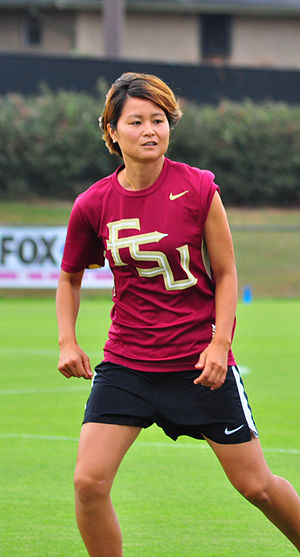
Mami Yamaguchi
Mami Yamaguchi er en tidligere japansk fodboldspiller. Hun har tidligere spillet for Japans kvindefodboldlandshold.